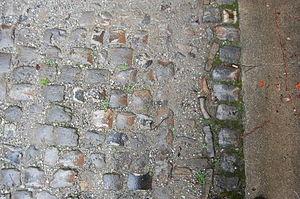
Pavement en gazettes d'une cour d'immeuble du centre ville de Limoges
La gazette est une protection en terre réfractaire utilisée pour l'enfournement et la cuisson de grès, terres, céramiques et porcelaines dans les fours à bois ou à charbon.